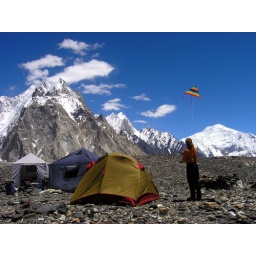
Trek Day 8 - Concordia (4700m).Kite flying in the shadows of the mountain gods.